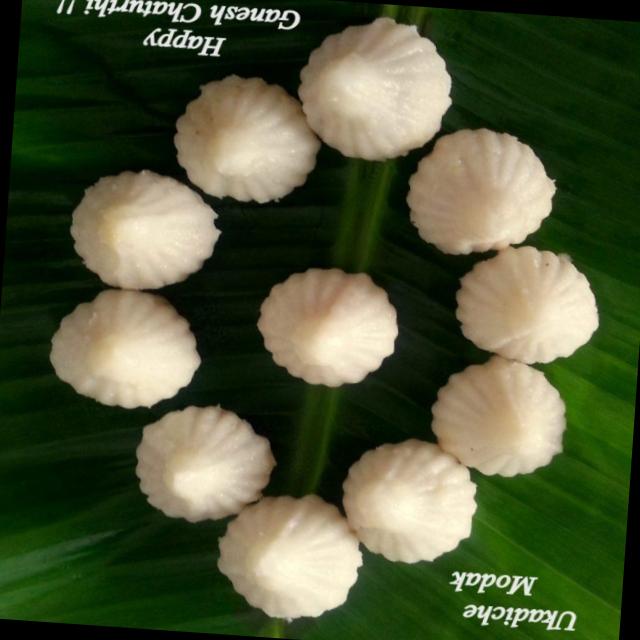
Dish: modak